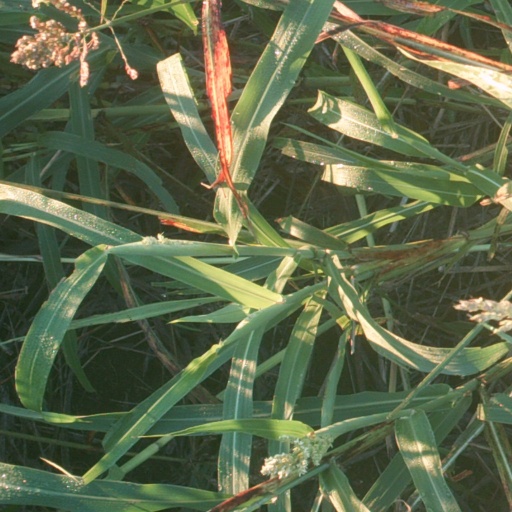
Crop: sorghum